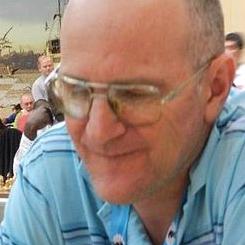
Age: 52